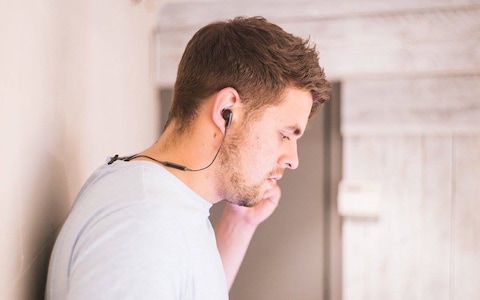
Gender: men